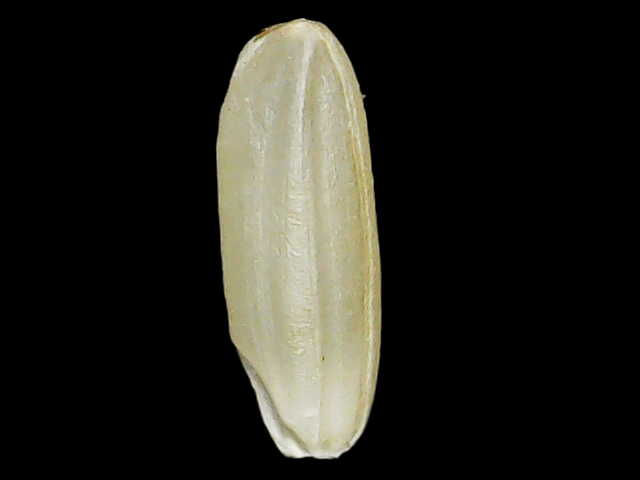
Rice variety: Binadhan23